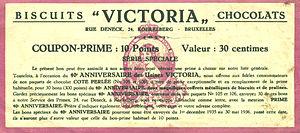
Coupon-prime Victoria.
Victoria était une entreprise de biscuiterie-chocolaterie implantée en Belgique, aux Pays-Bas et en France. Créée à Koekelberg en 1896, la maison mère était connue principalement par sa production chocolatière, la classant parmi les grands de l’industrie belge du chocolat.